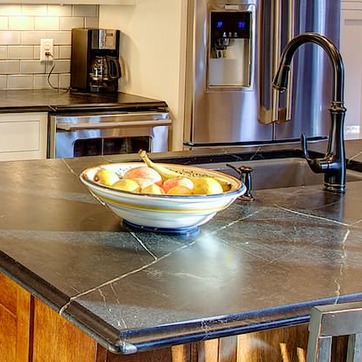
Material: food